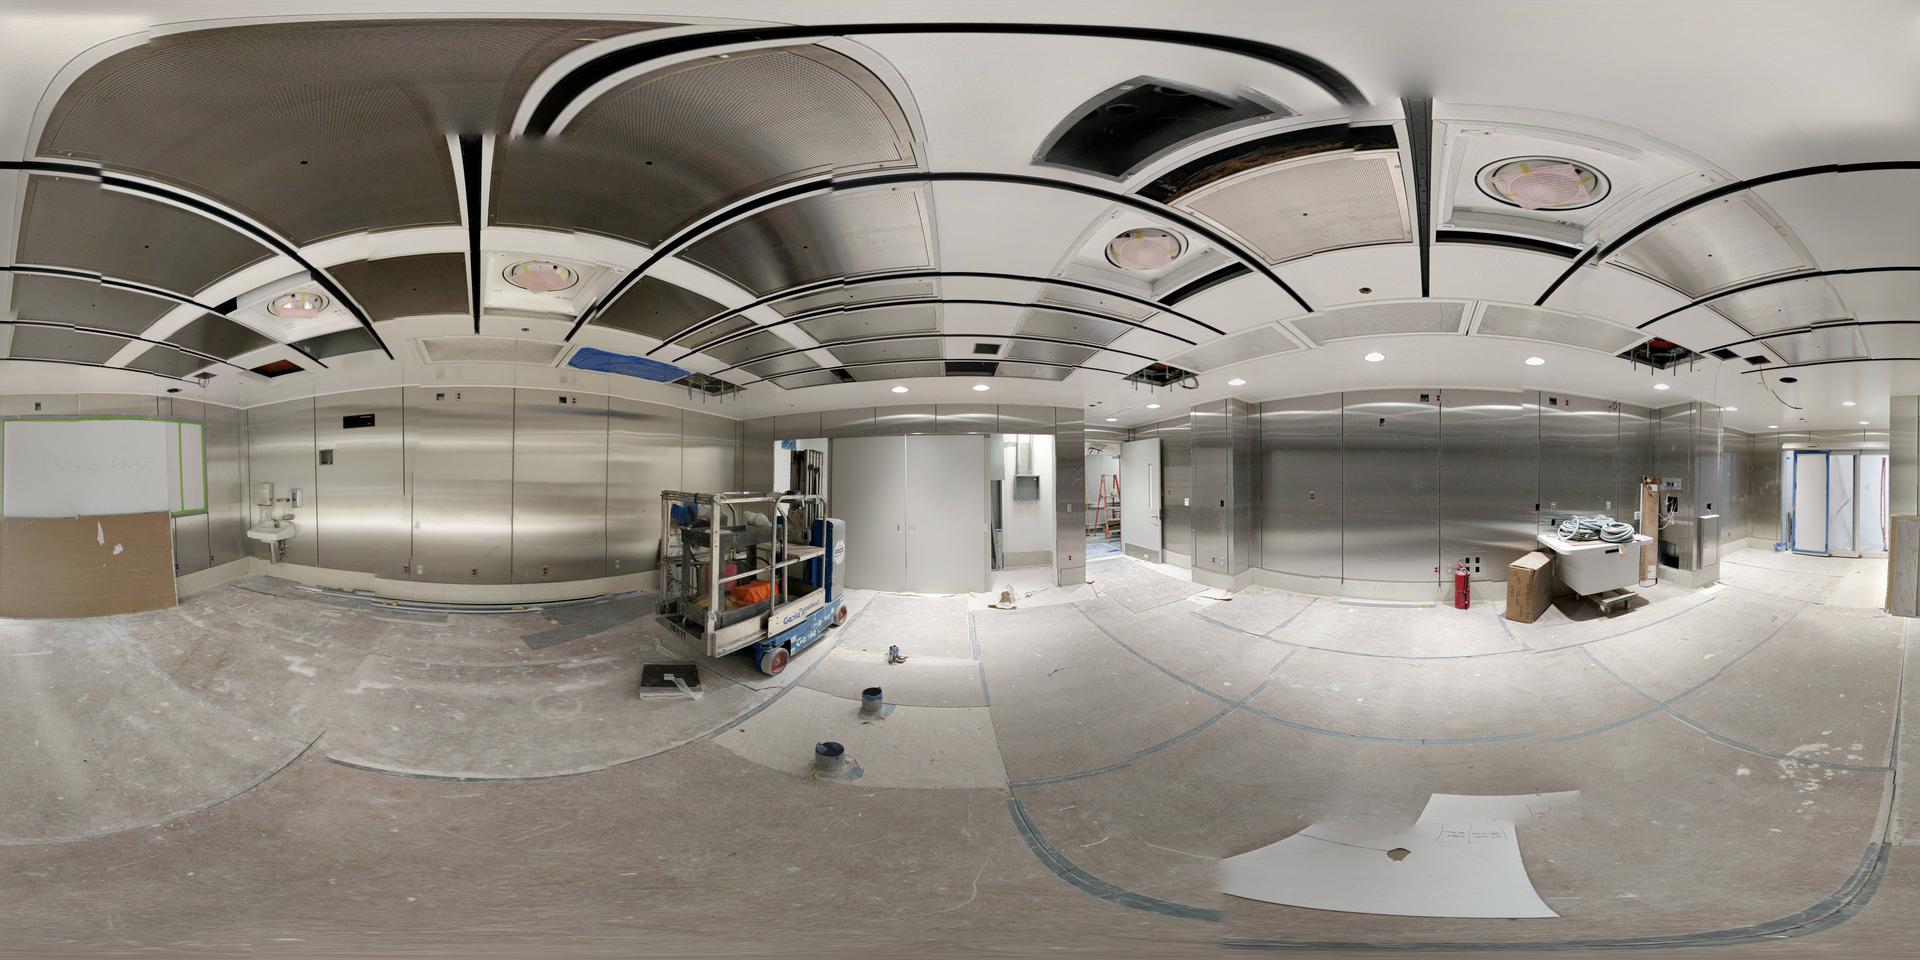
Referred object: the red fire extinguisher by the wall

Referred object: the red fire extinguisher